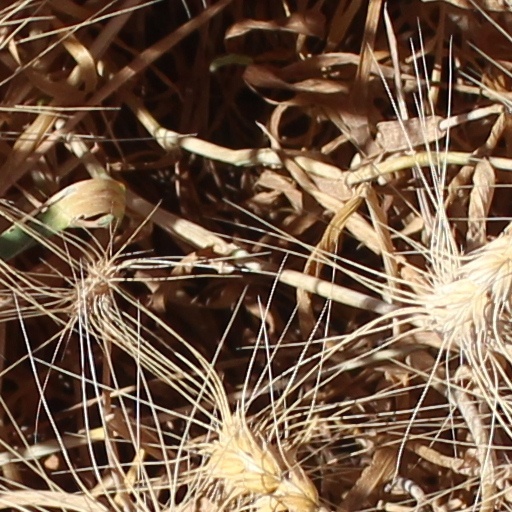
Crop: wheat